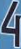
Number: 4